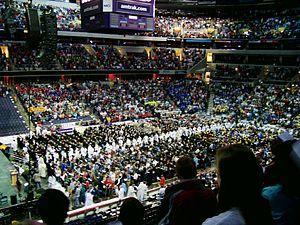
Le Capital One Arena est une salle omnisports située à Washington, dans le quartier de Chinatown. Elle accueille plus de 220 événements par an. Sa capacité varie de 18 506 places lors des matches de hockey sur glace à 20 282 places lors des rencontres de basket-ball, de plus elle dispose de 104 suites de luxe, 6 executive suites et 3 000 sièges de club.
La Marche pour la vie est une manifestation annuelle pro-vie, protestant contre l'avortement, qui se déroule à Washington D.C., la capitale du gouvernement fédéral américain, le jour anniversaire de la décision Roe v. Wade de la Cour suprême des États-Unis. La 35ᵉ édition de la Marche pour la vie s'est déroulée le 22 janvier 2008.